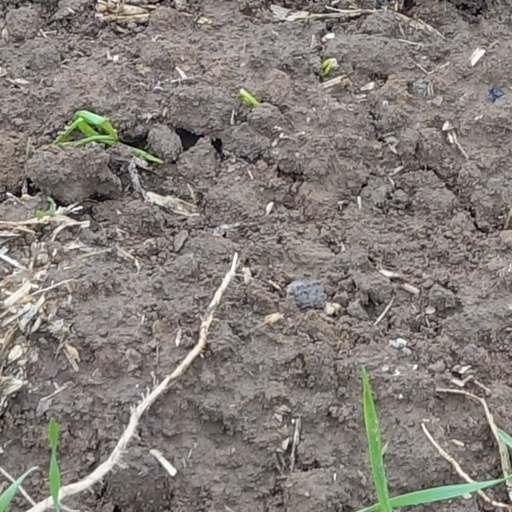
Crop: wheat